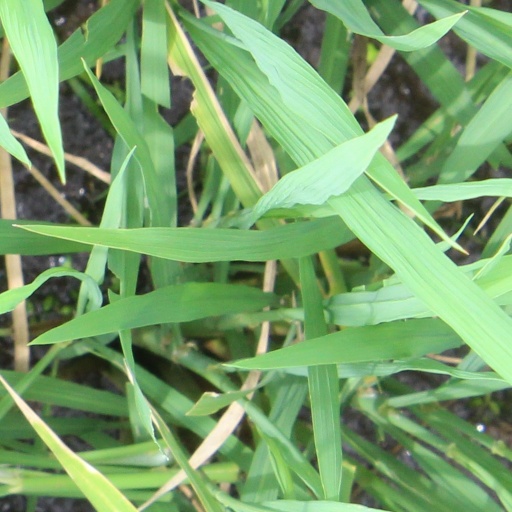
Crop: rice